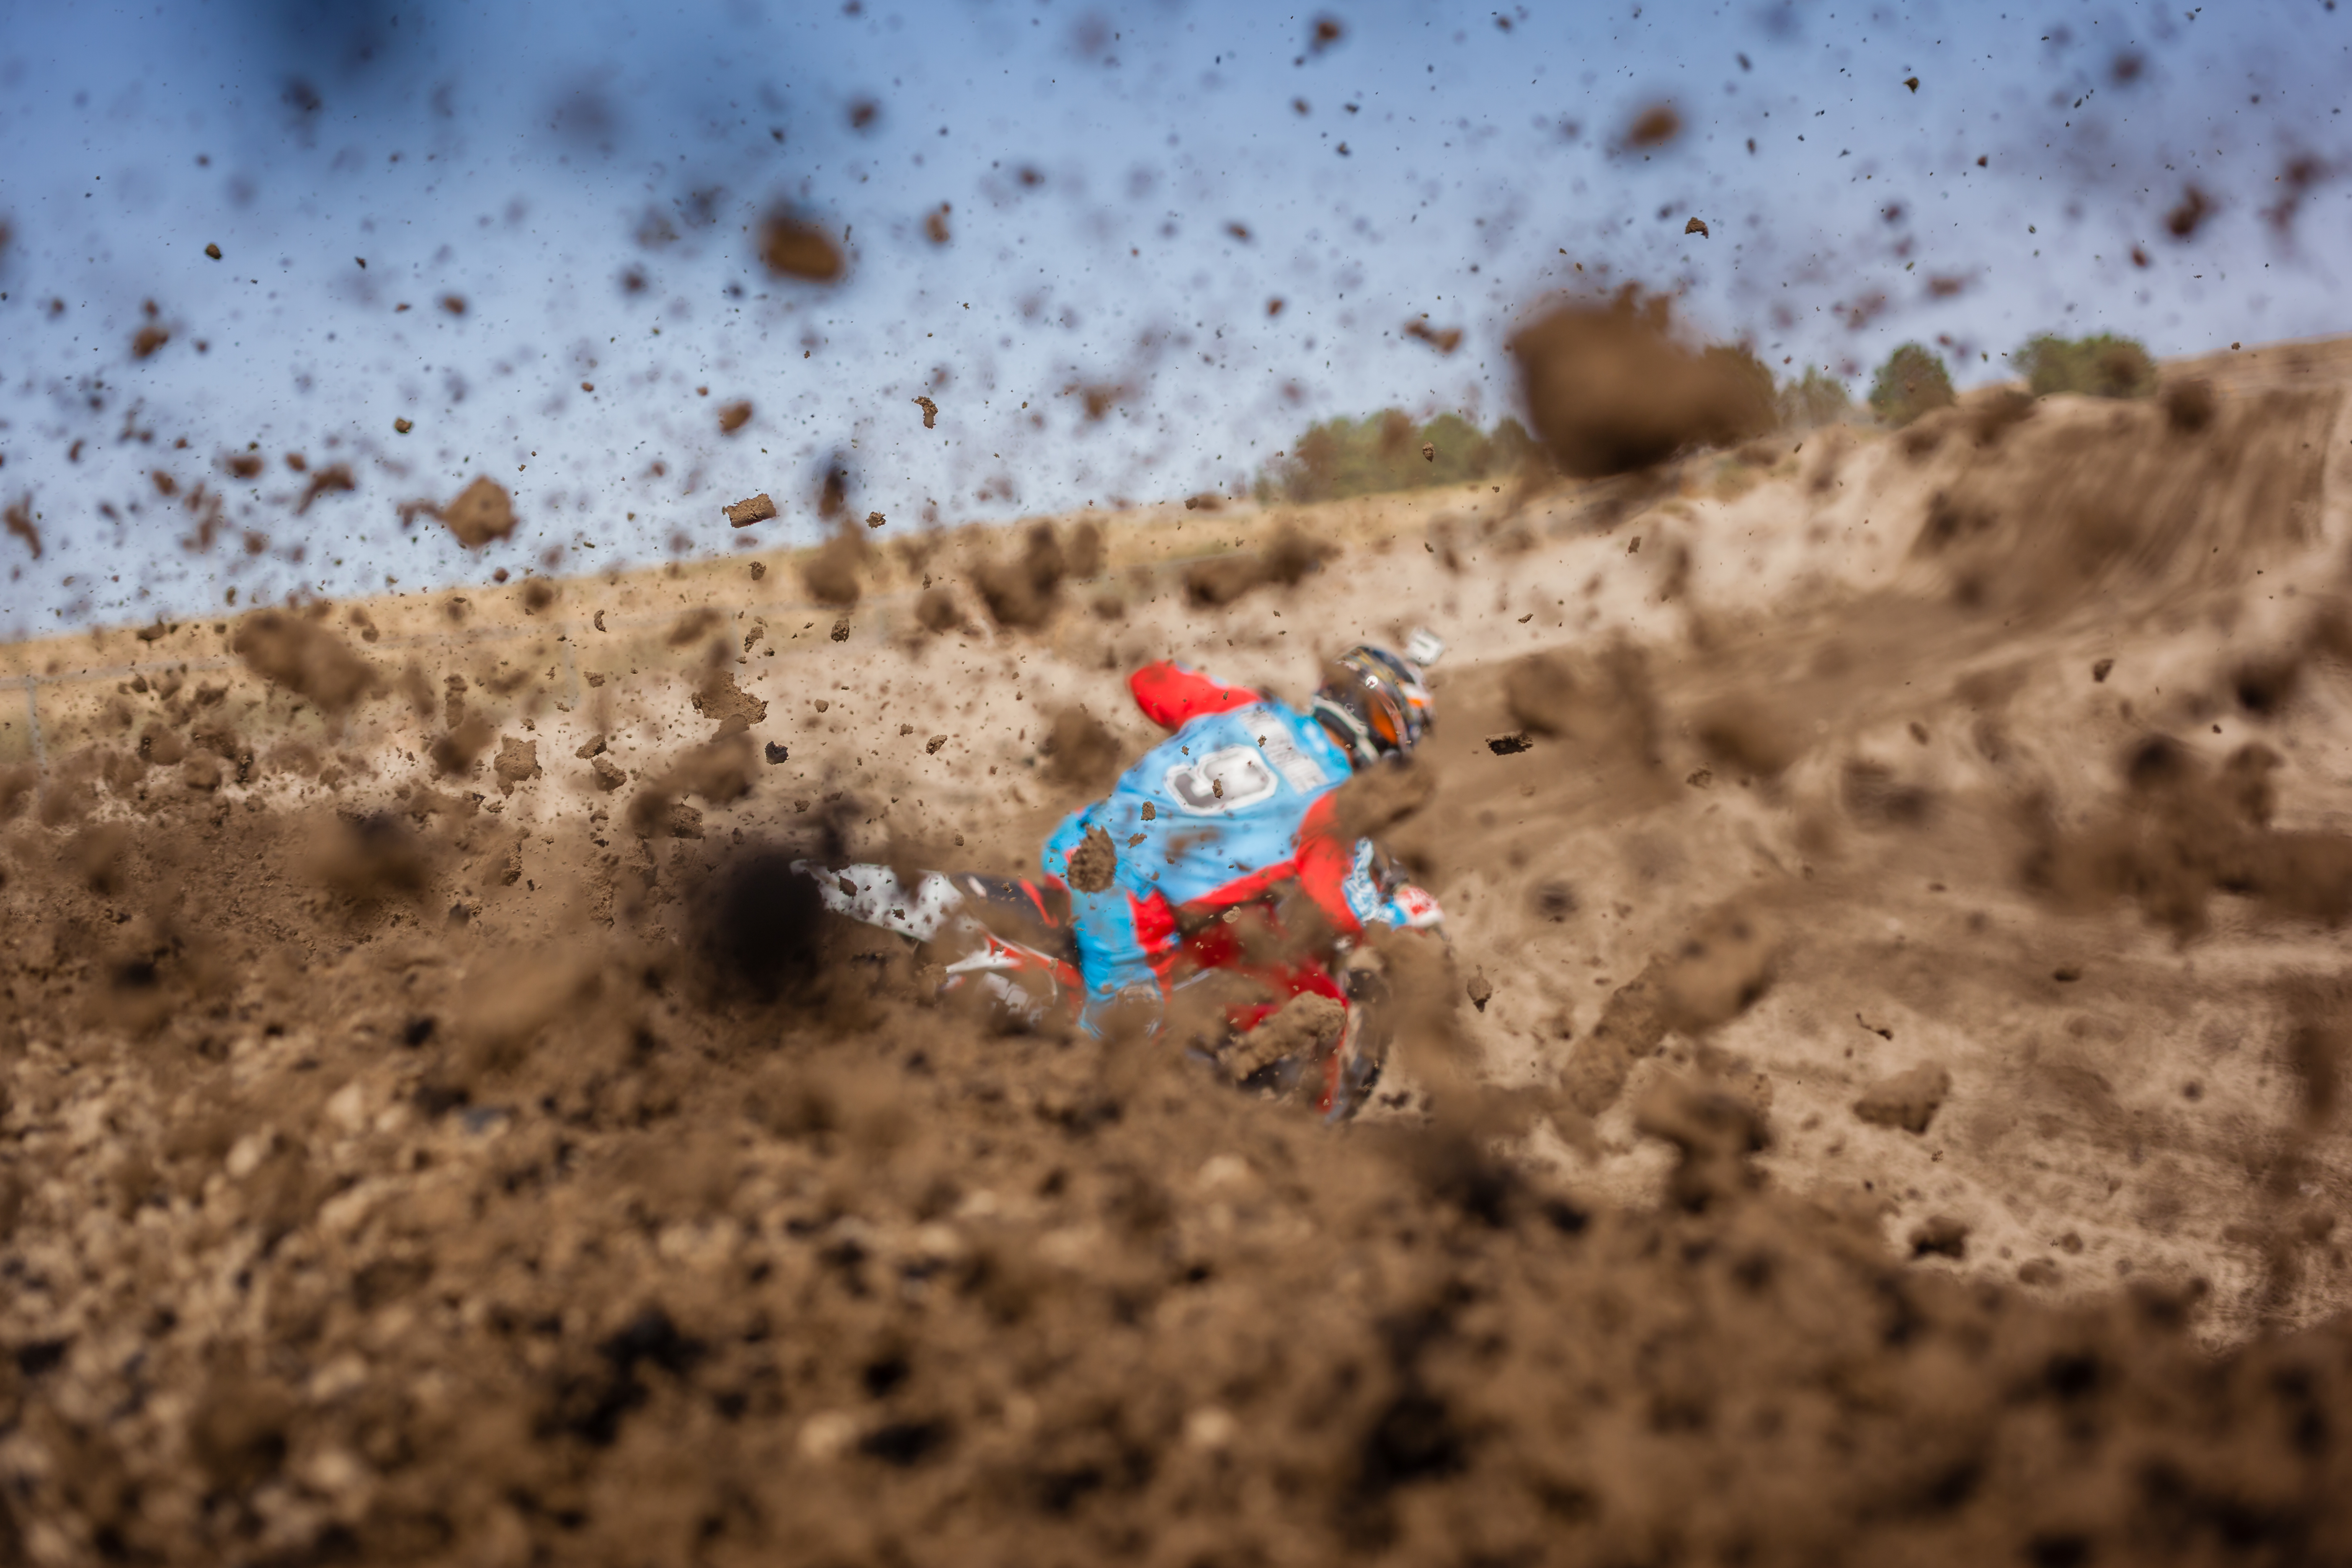
hand, sand, sport, food, dirt, mud, motocross, action, soil, material, offroad, macro photography, dirtbiker